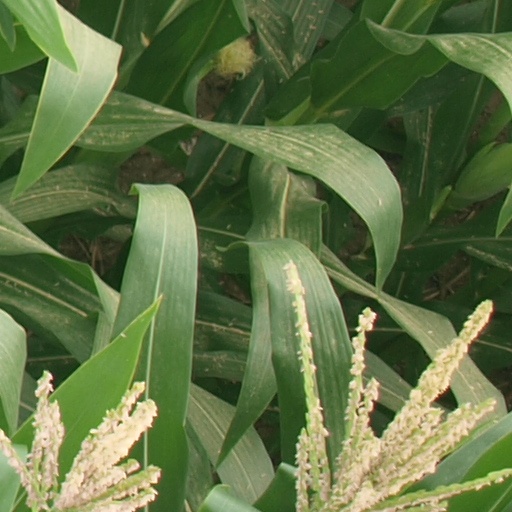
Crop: maize; corn